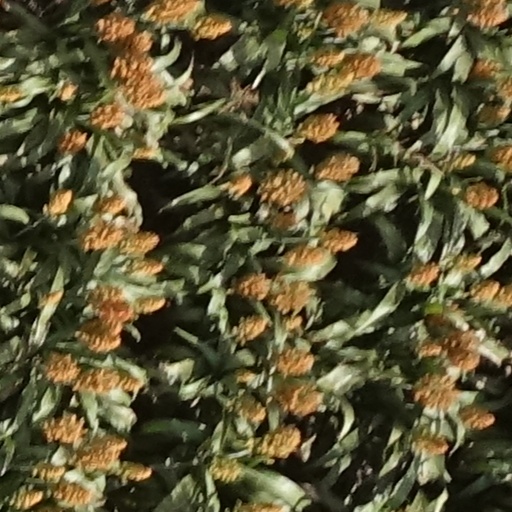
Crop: sorghum